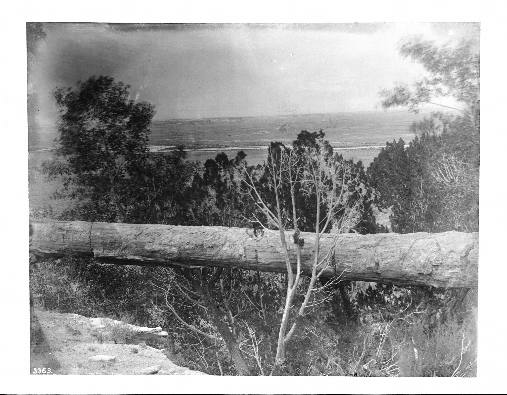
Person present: No